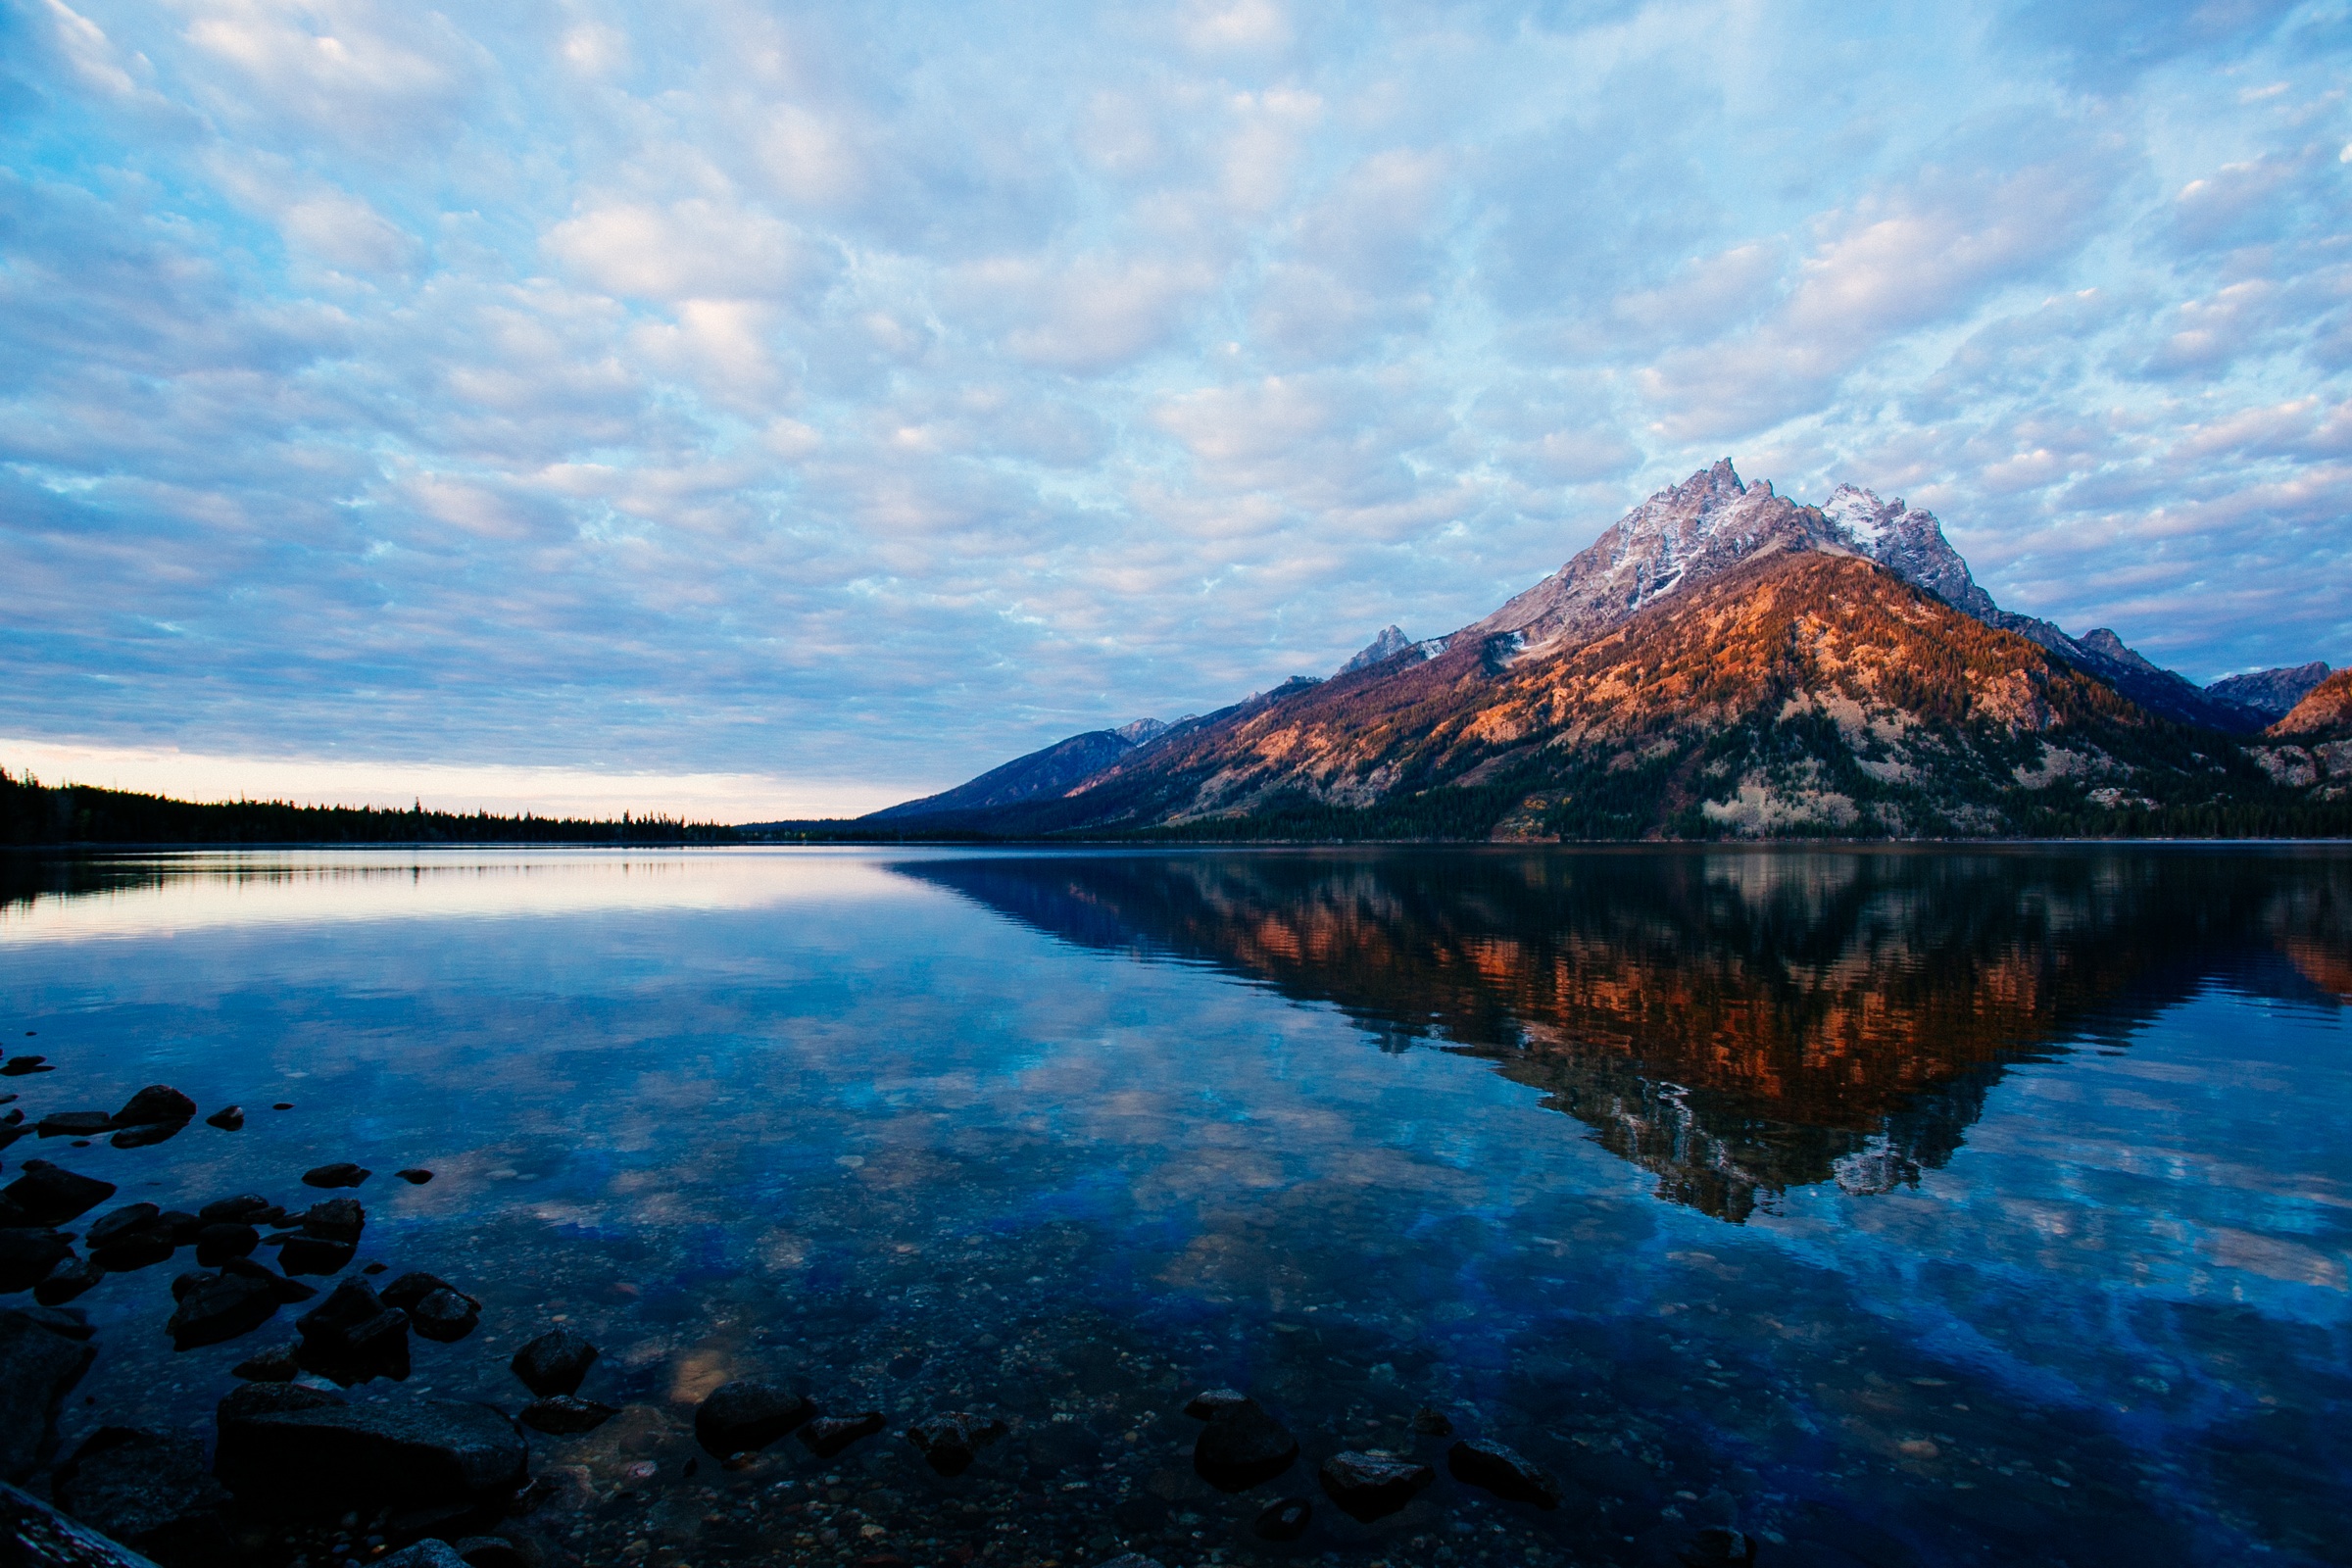
sea, coast, horizon, mountain, cloud, sky, morning, lake, dawn, mountain range, dusk, reflection, bay, fjord, loch, landform, mountainous landforms